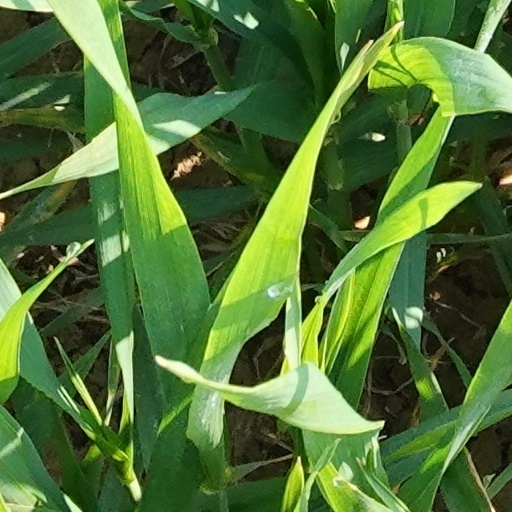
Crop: wheat